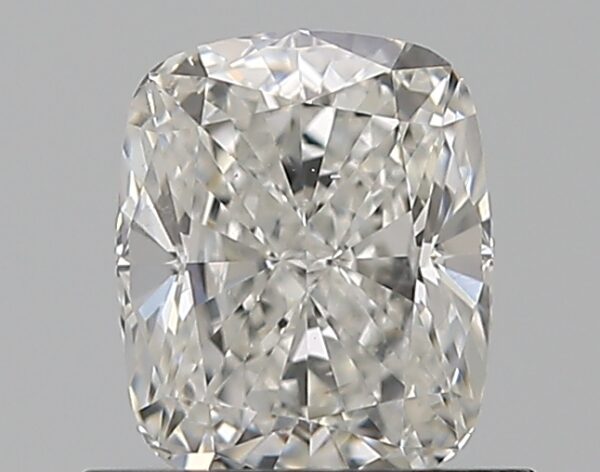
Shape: cushion
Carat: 0.81
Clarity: VS2
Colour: G
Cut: EX
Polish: EX
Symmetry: EX
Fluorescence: M
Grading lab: GIA
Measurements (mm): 5.93 x 4.85 x 3.28